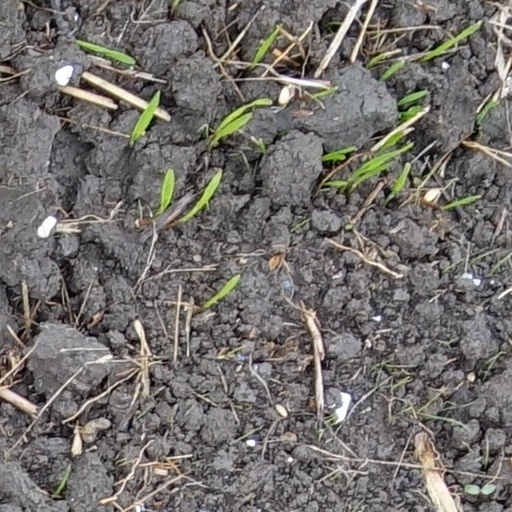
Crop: wheat